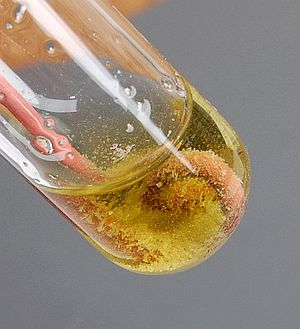
Kobber(I)klorid / Kemiske egenskaber
Kobber(I)klorid er et klorid af kobber med den kemiske formel CuCl. Stoffet er hvidt og på fast form, og det er kun i ringe grad opløseligt i vand, men meget opløseligt i koncentreret saltsyre. Urene prøver forekommer grønne grundet tilstedeværelsen af kobber(II)klorid.